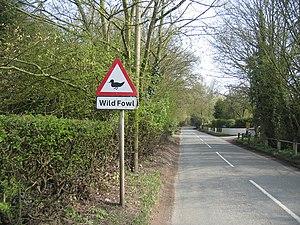
Icknield Street ou Ryknild Street est une voie romaine de Grande-Bretagne qui conduit de Fosse Way, à hauteur de Bourton-on-the-Water, jusqu'à Templeborough. Elle passe par Alcester, Studley, Redditch, Metchley Fort, Birmingham, Lichfield et Derby. On peut en voir une section préservée dans Sutton Park, à Birmingham.